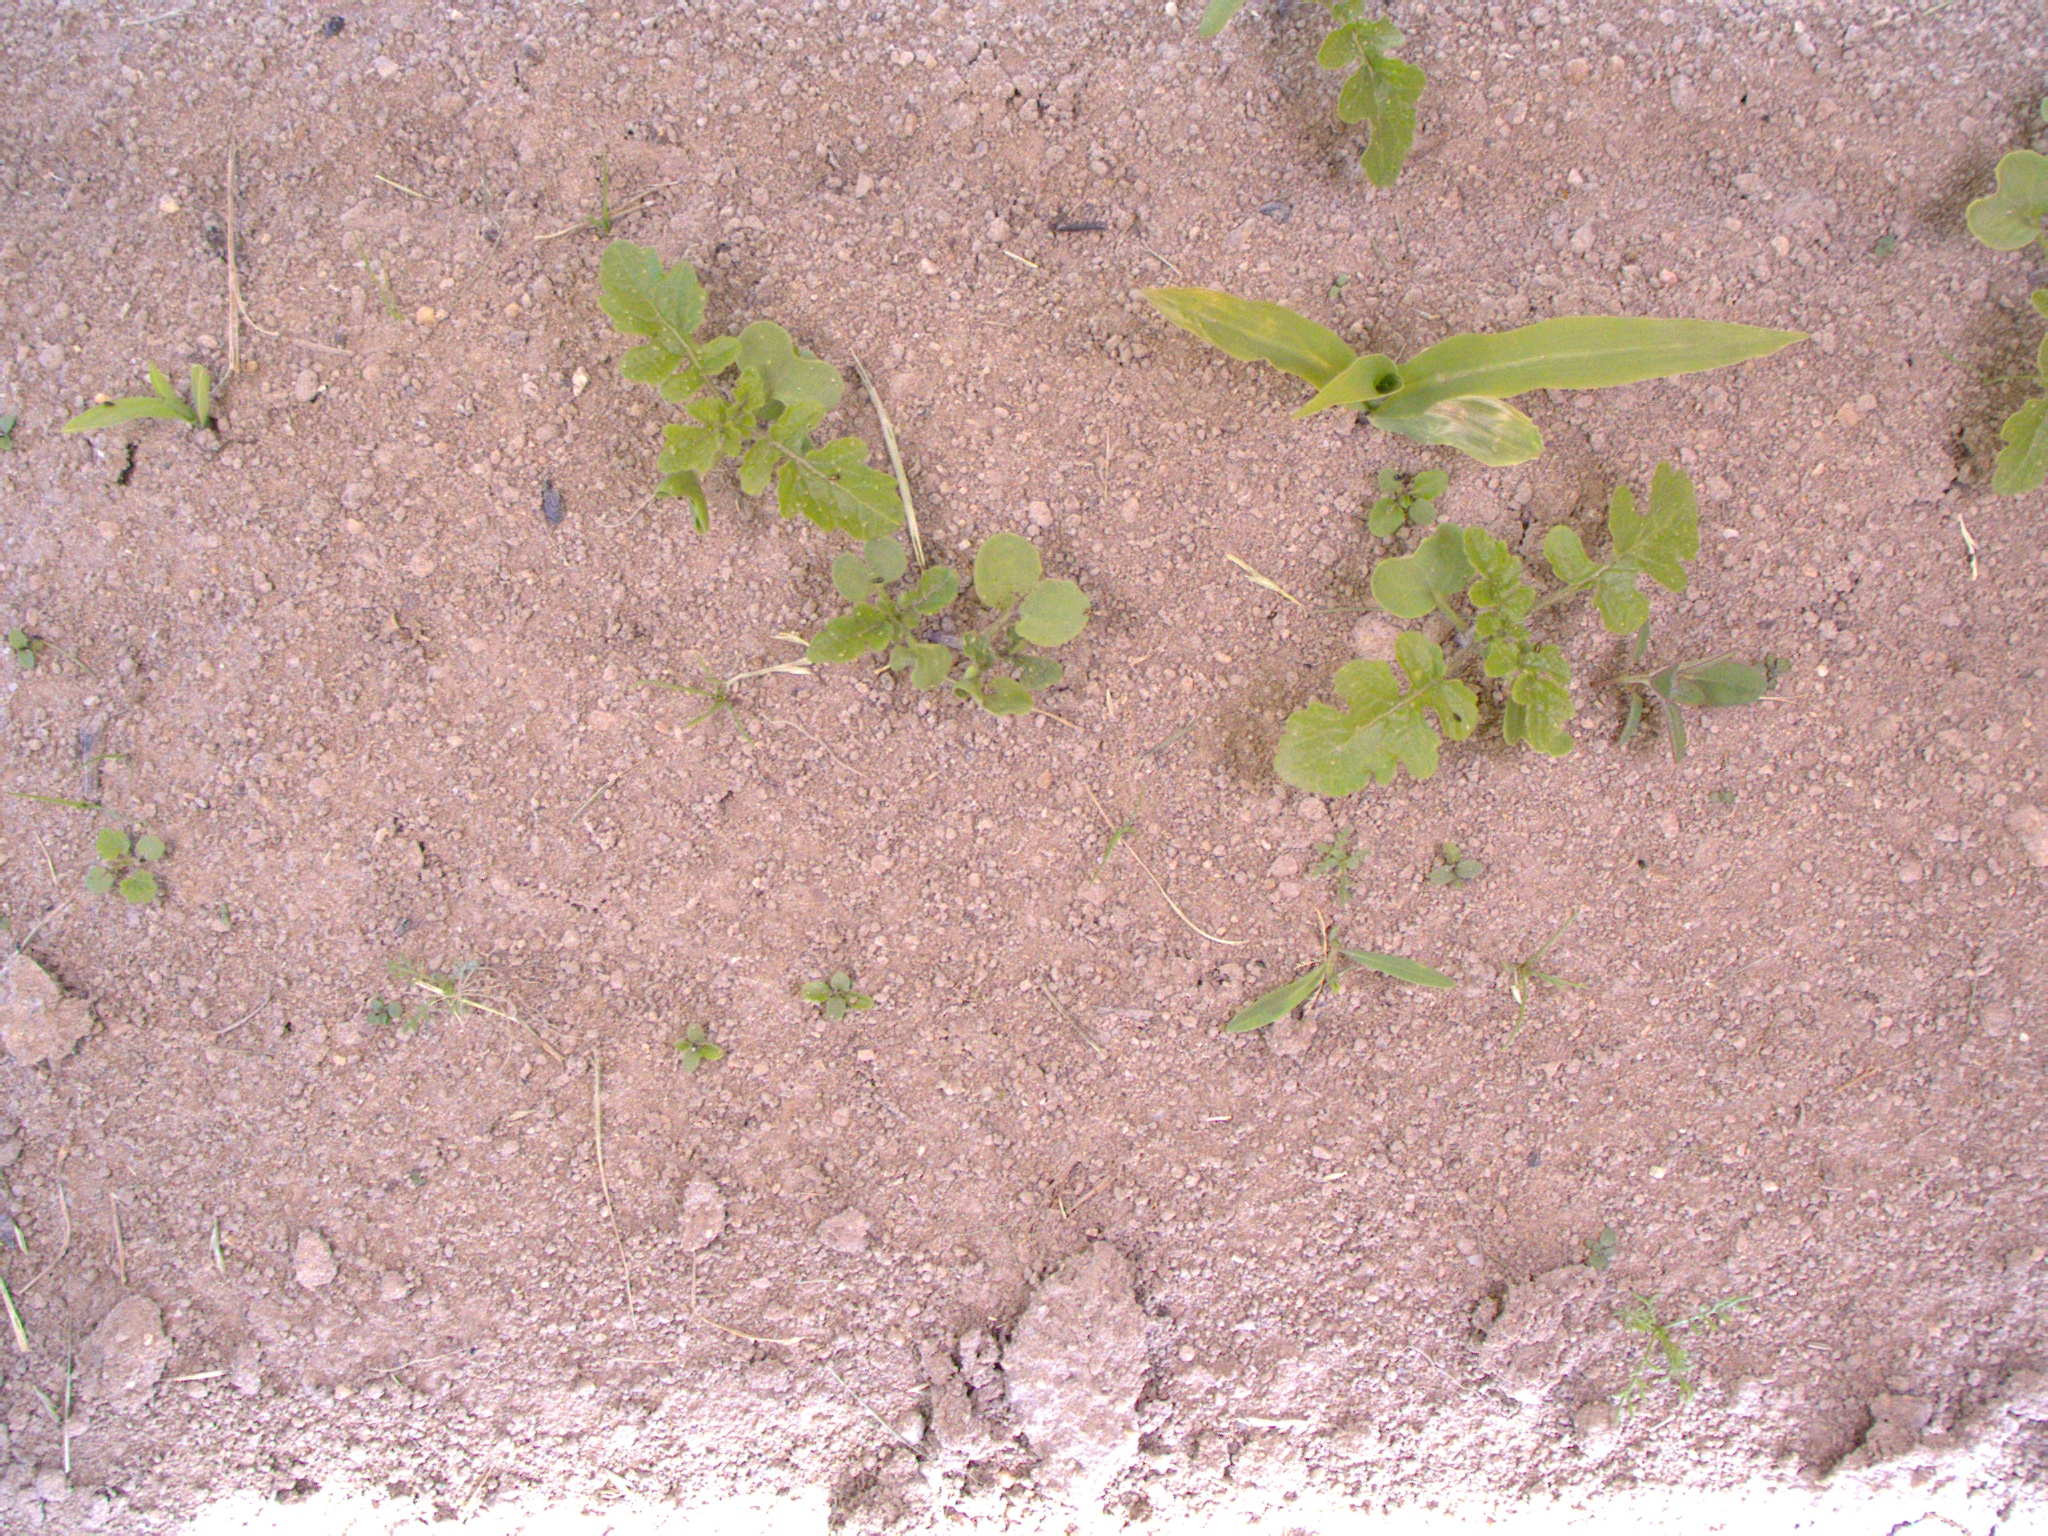
Crop: maize
Objects: maize, stem_maize